History of the France national football team

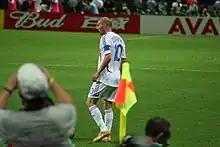
Zinedine Zidane at the 2006 FIFA World Cup.

France faced Croatia in the semi-finals, with both teams knowing they played Brazil if they won. Croatia opened the scoring a minute into the second half through Davor Šuker. Only a minute later, France equalised through Lilian Thuram who took a pass from Djorkaeff coming in from the right and blasted an 11-metre shot past Dražen Ladić. In the 69th minute, Thuram scored a second goal to put France up 2–1. After receiving a relay pass from Henry, Thuram stepped up and took a piercing 18-metre shot from the right to give France the lead. The two goals scored by Thuram are the only goals he scored for the national team. 2–1 was the final score putting France into the final. The Croatia match ended in controversy when Laurent Blanc was sent off after a skirmish with Croatia's Slaven Bilić. Bilić had sunk down to his knees, seemingly in pain. Replays showed that there was minimal contact between the players. Blanc's expulsion meant he would miss the final.